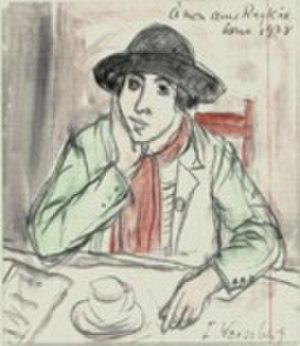
Tableau Marie à l’atelier, de Léon Weissberg
Léon Weissberg est un peintre polonais, actif en France dans la première École de Paris, né à Przeworsk, le 18 janvier 1895.